Jaffa

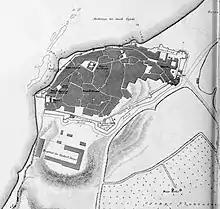
Jaffa in 1841, as mapped by the British Royal Engineers after the Oriental Crisis of 1840

Napoleon ordered the massacre of thousands of Muslim soldiers who were imprisoned having surrendered to the French. Napoleon's deputy commissioner of war Jacques-François Miot described it thus: